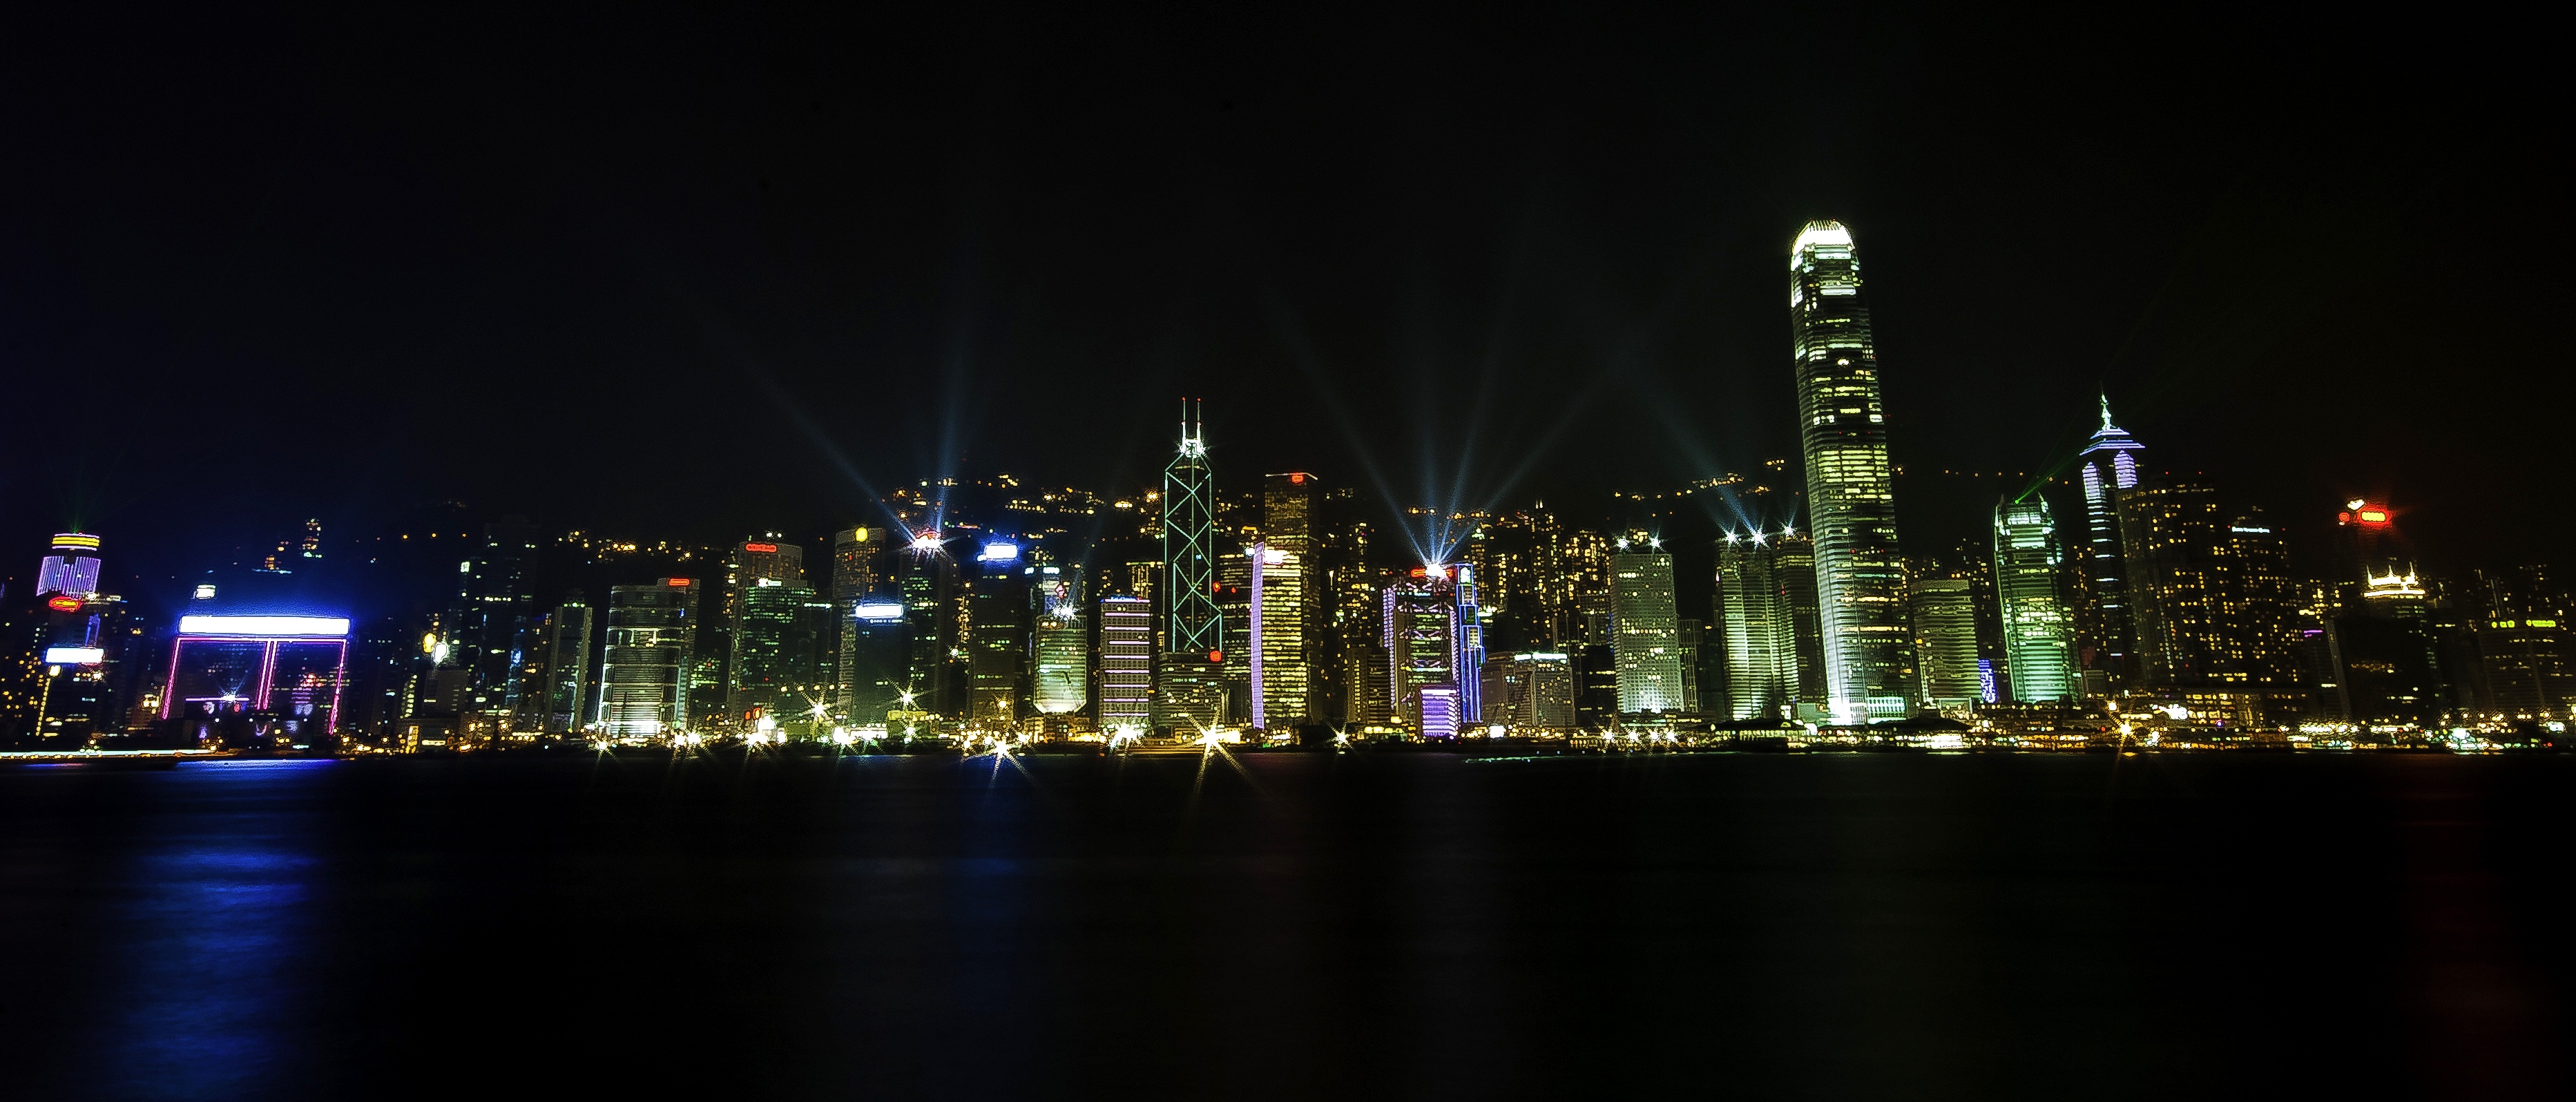
water, light, architecture, fog, skyline, night, city, peak, skyscraper, urban, cityscape, downtown, dark, dusk, asian, evening, reflection, haze, asia, harbor, business, hong kong, district, lights, hk, skyscrapers, smog, nightscape, china, landmarks, metropolis, human settlement, metropolitan area